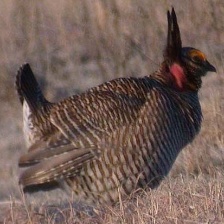
Species: GREATER PRAIRIE CHICKEN
Scientific name: TYMPANUCHUS CUPIDO